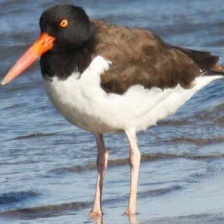
Species: OYSTER CATCHER
Scientific name: HAEMATOPUS
ImageNet parent category: oystercatcher